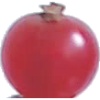
Label: Redcurrant 1